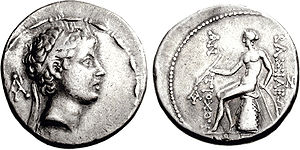
Antiochos 5. af Seleukideriget
Antiochos 5. Eupator var konge af Seleukideriget 164 f.Kr. til 162 f.Kr.